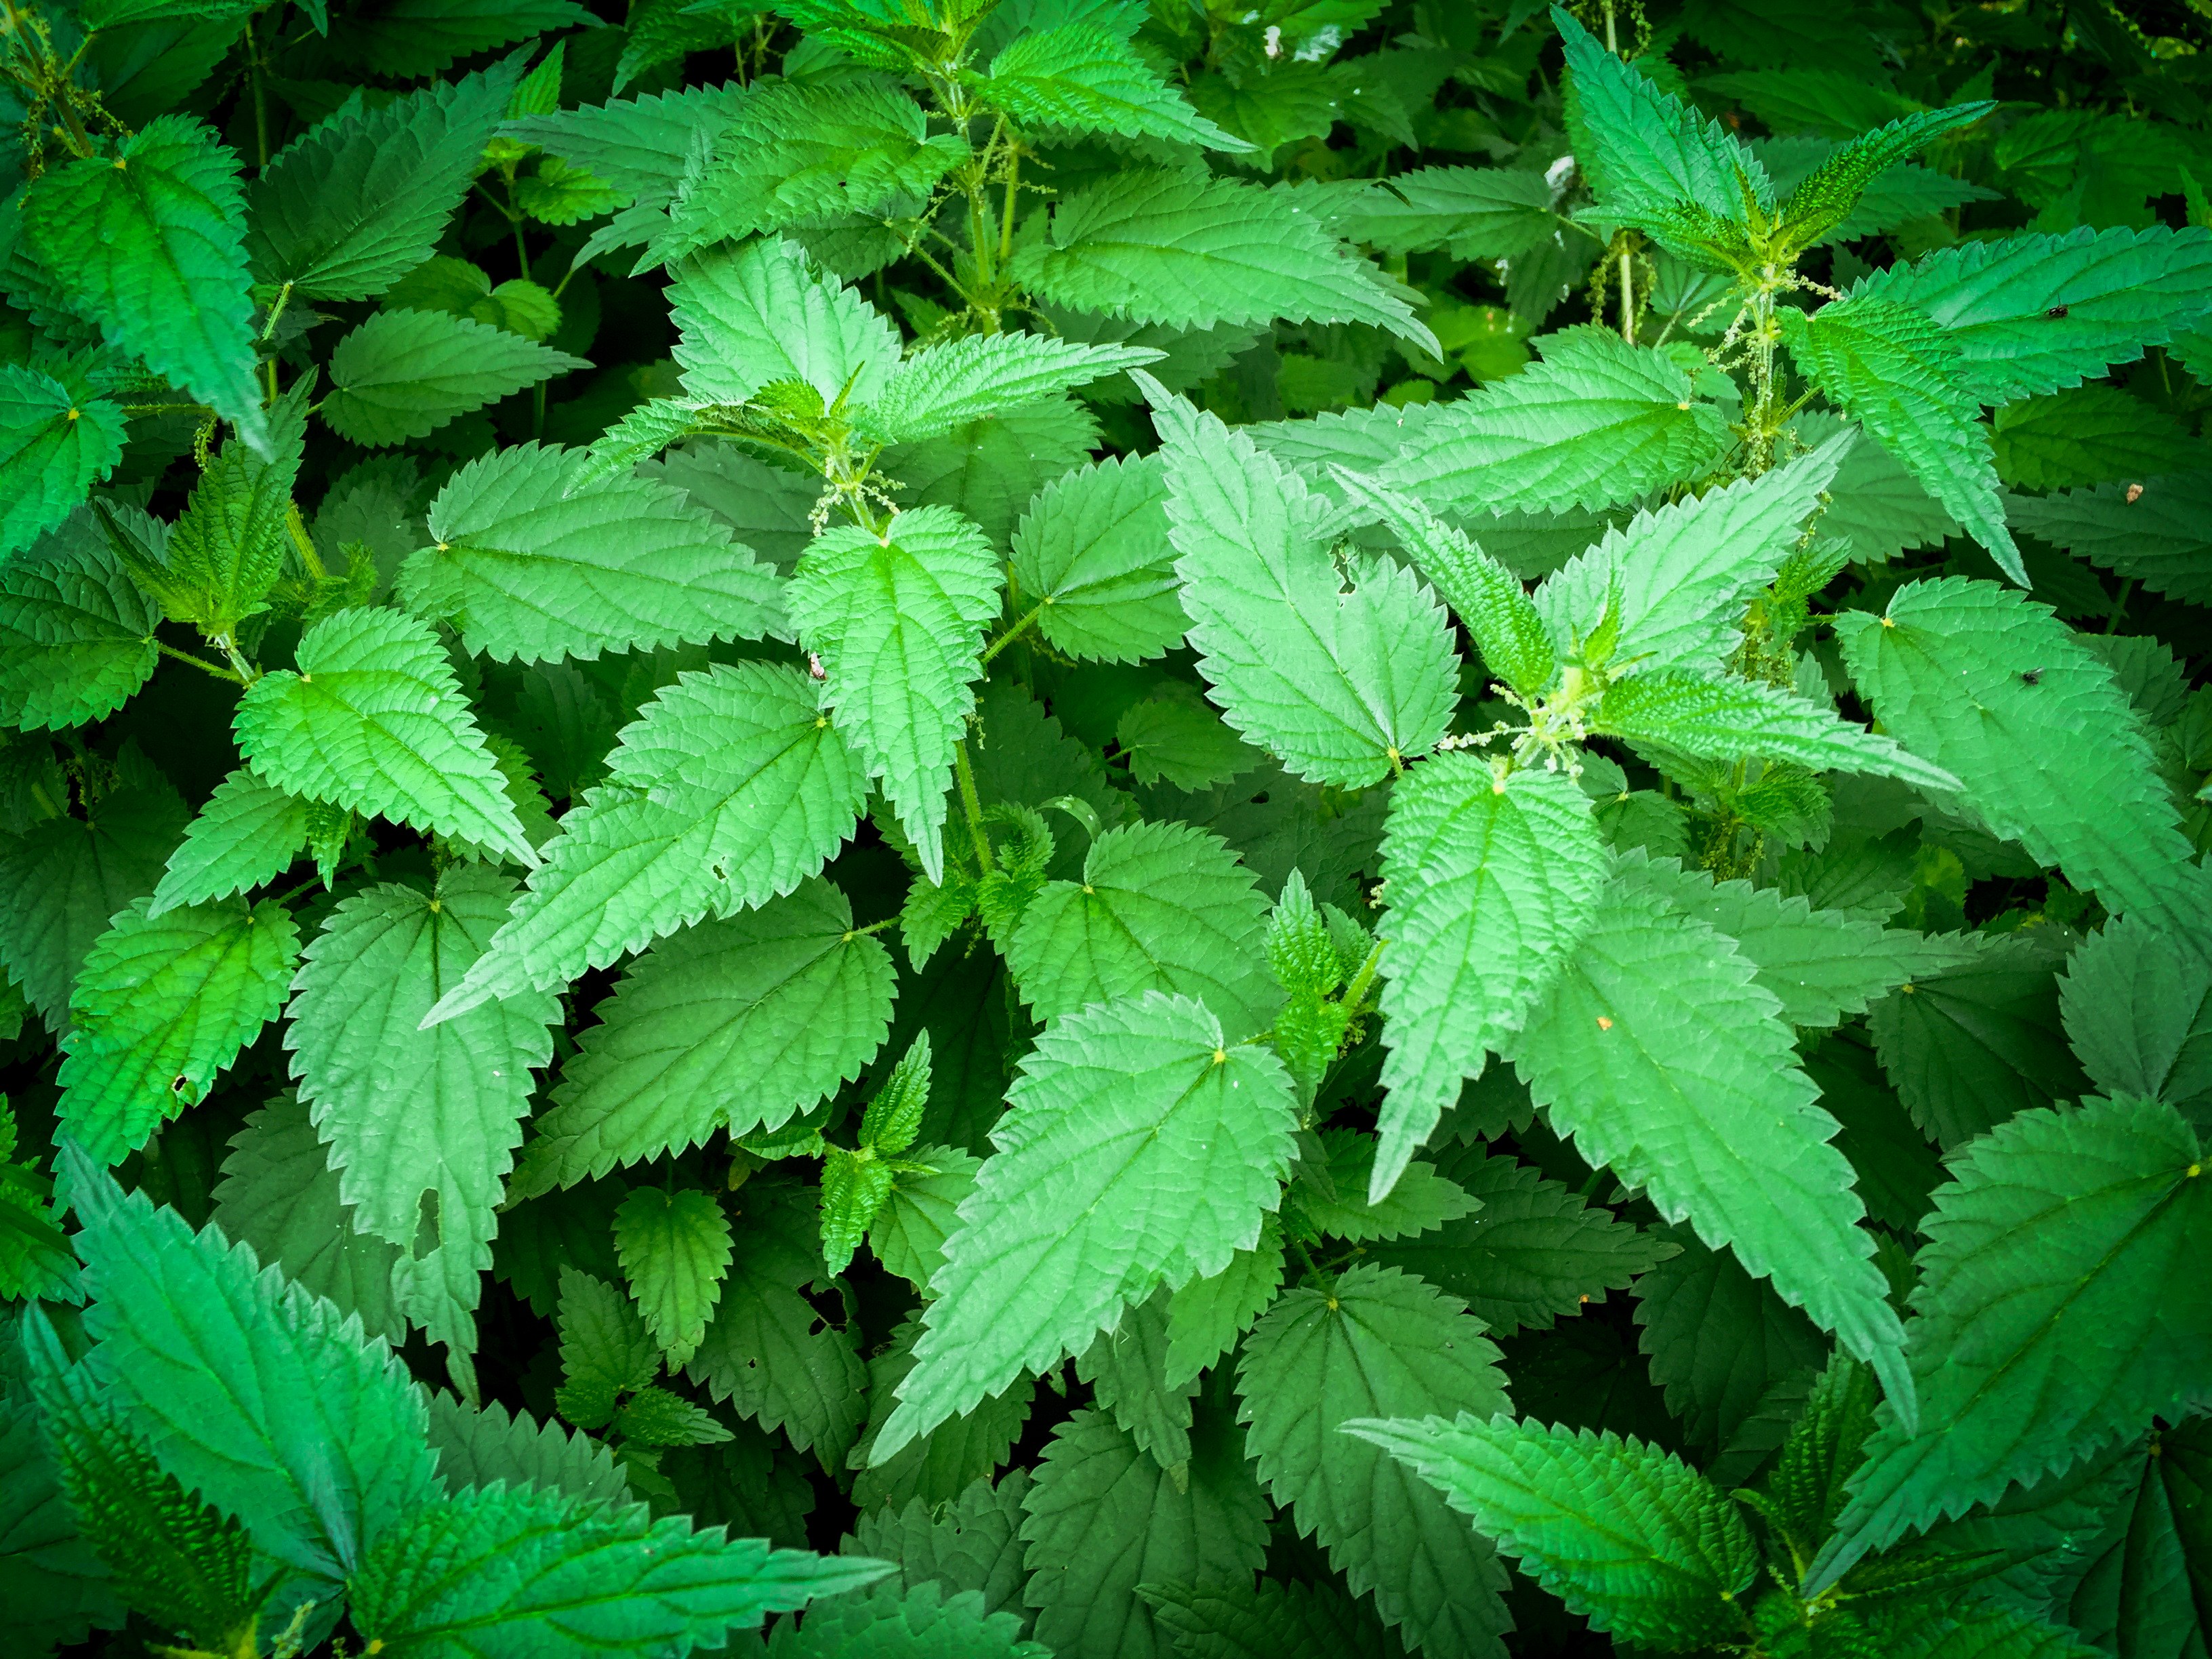
nature, grass, growth, plant, meadow, leaf, flower, wild, rural, green, herb, plants, jagged, outdoors, background, shrub, leafs, stinging, pain, verdure, textures, herbaceous, herbs, nettles, botanic, flowering plant, hurt, urtica, urticaceae, land plant